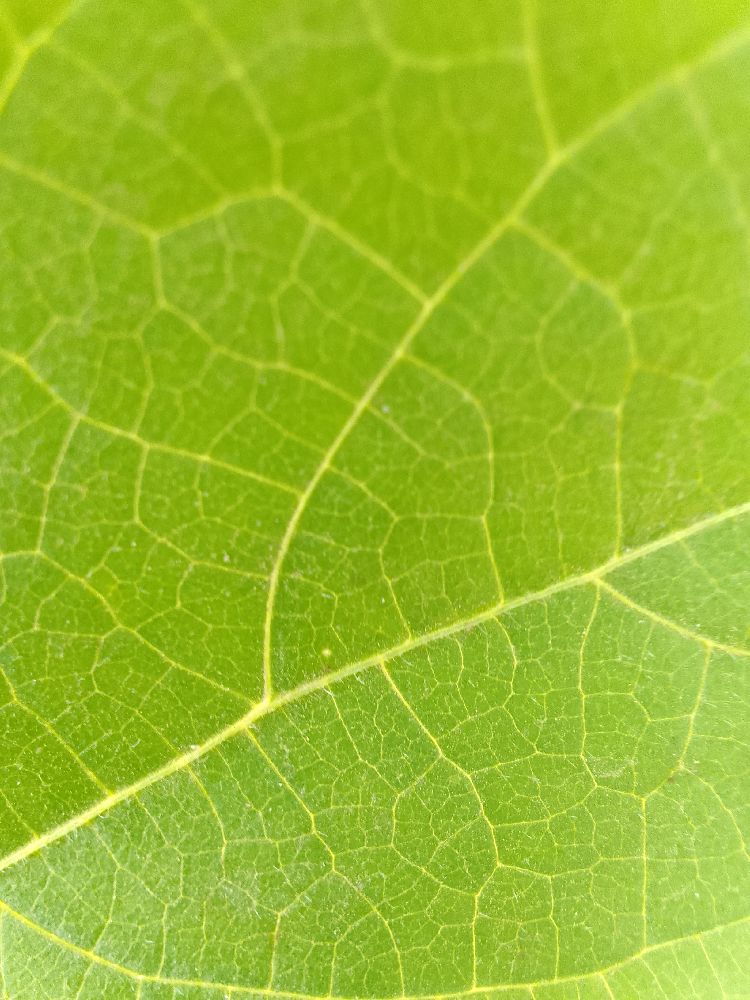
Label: healthy